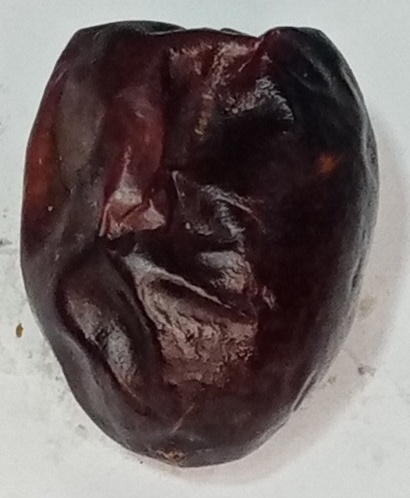
Variety: kupro
Size: large
Grade: grade-3